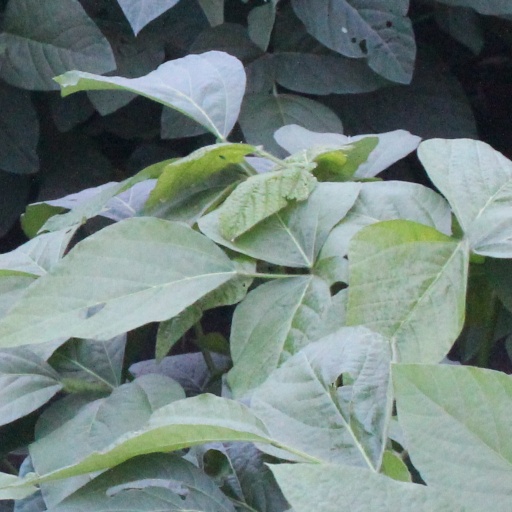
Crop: soybean